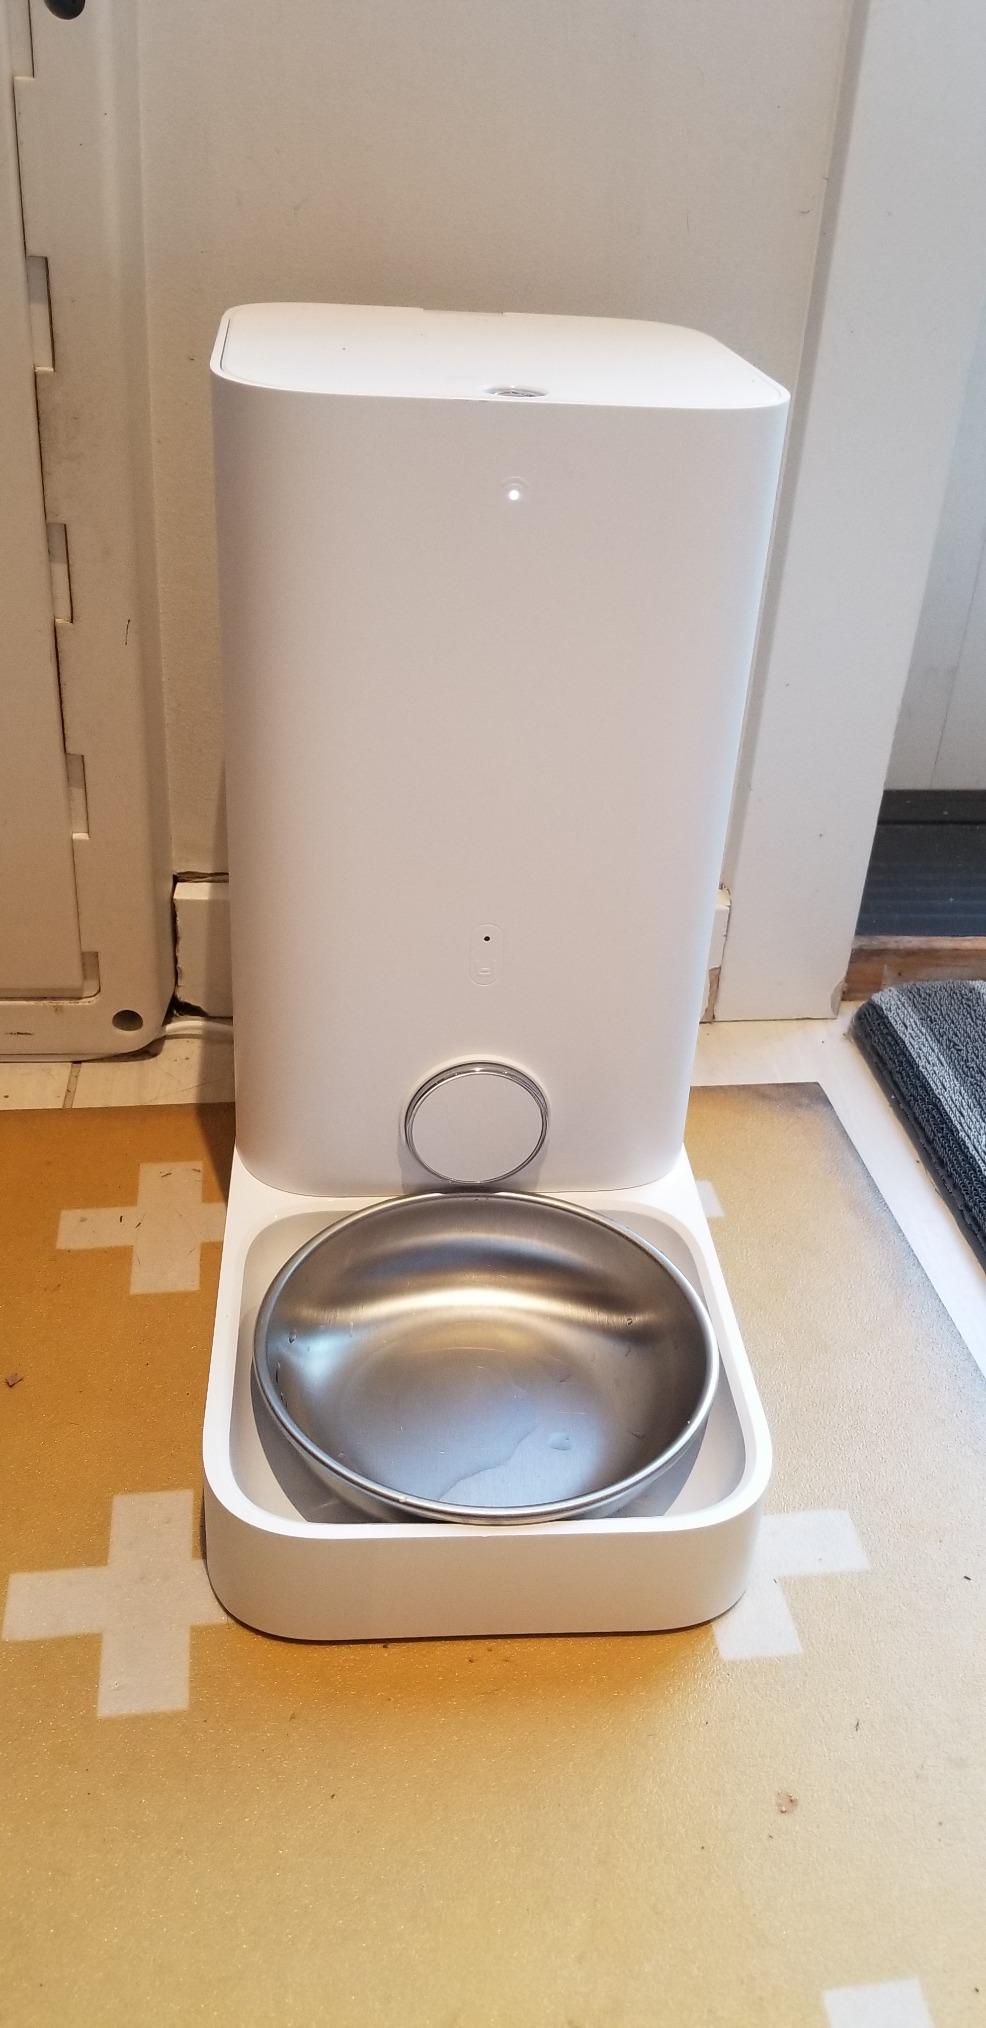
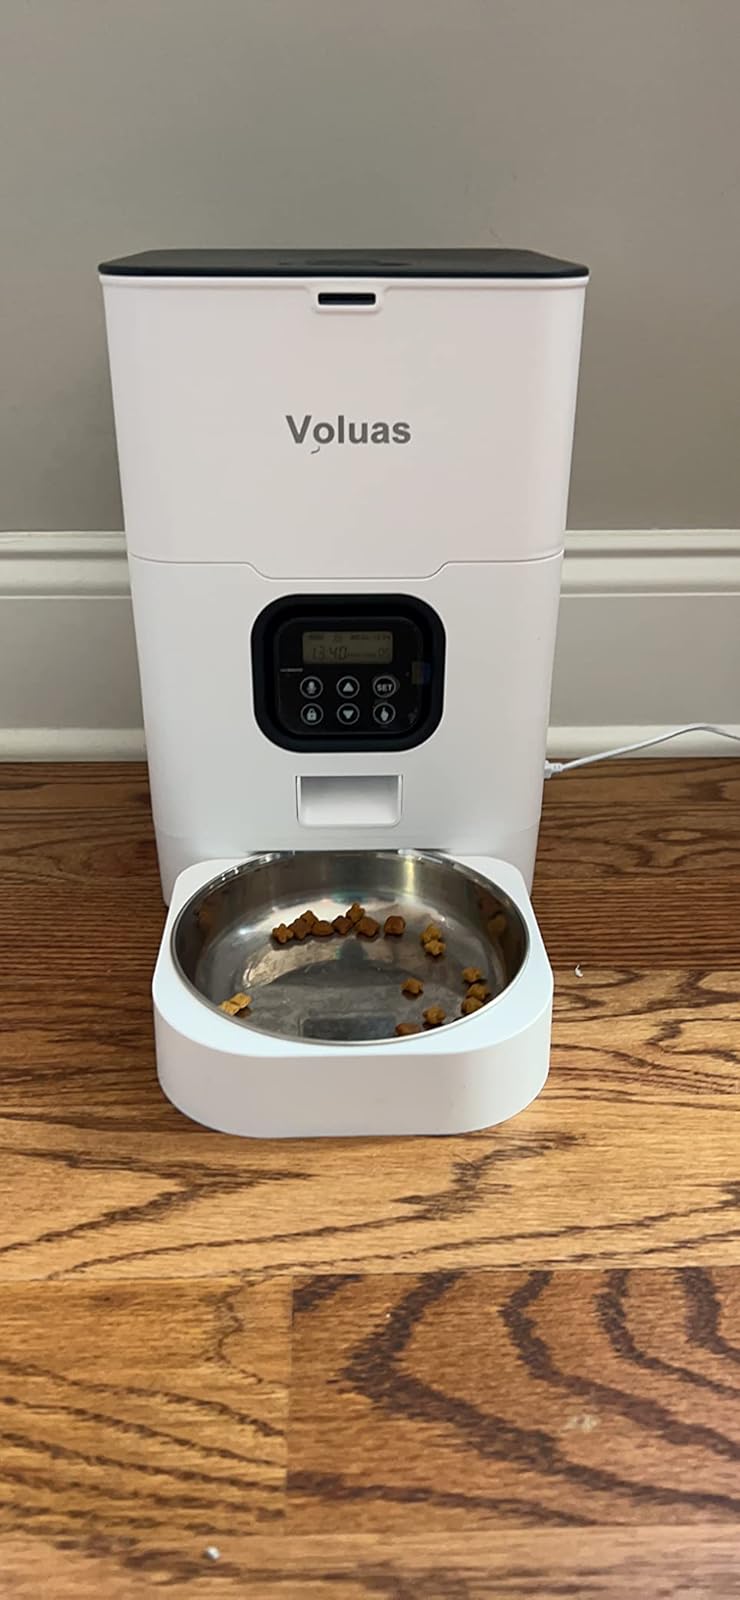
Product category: items_feeder
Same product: no